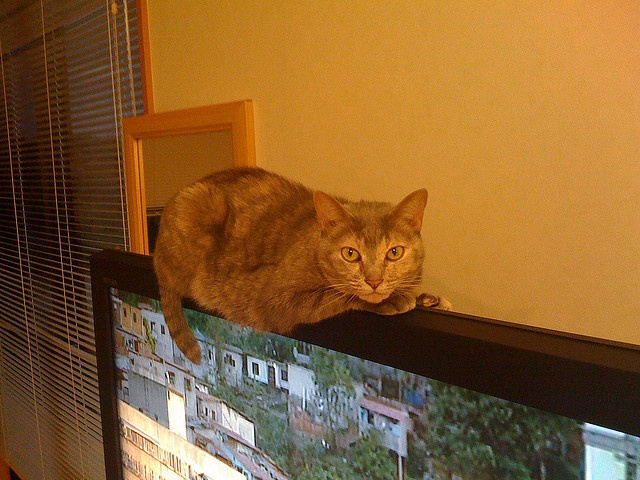
a cat lying on top of a tv and looking at the camera
A cat laying on the top of a television.
An unamused cat rests upon a flat screen TV
A large cat is sitting on top of a flat screen television.
Cat laying on top of slim TV with window and wall